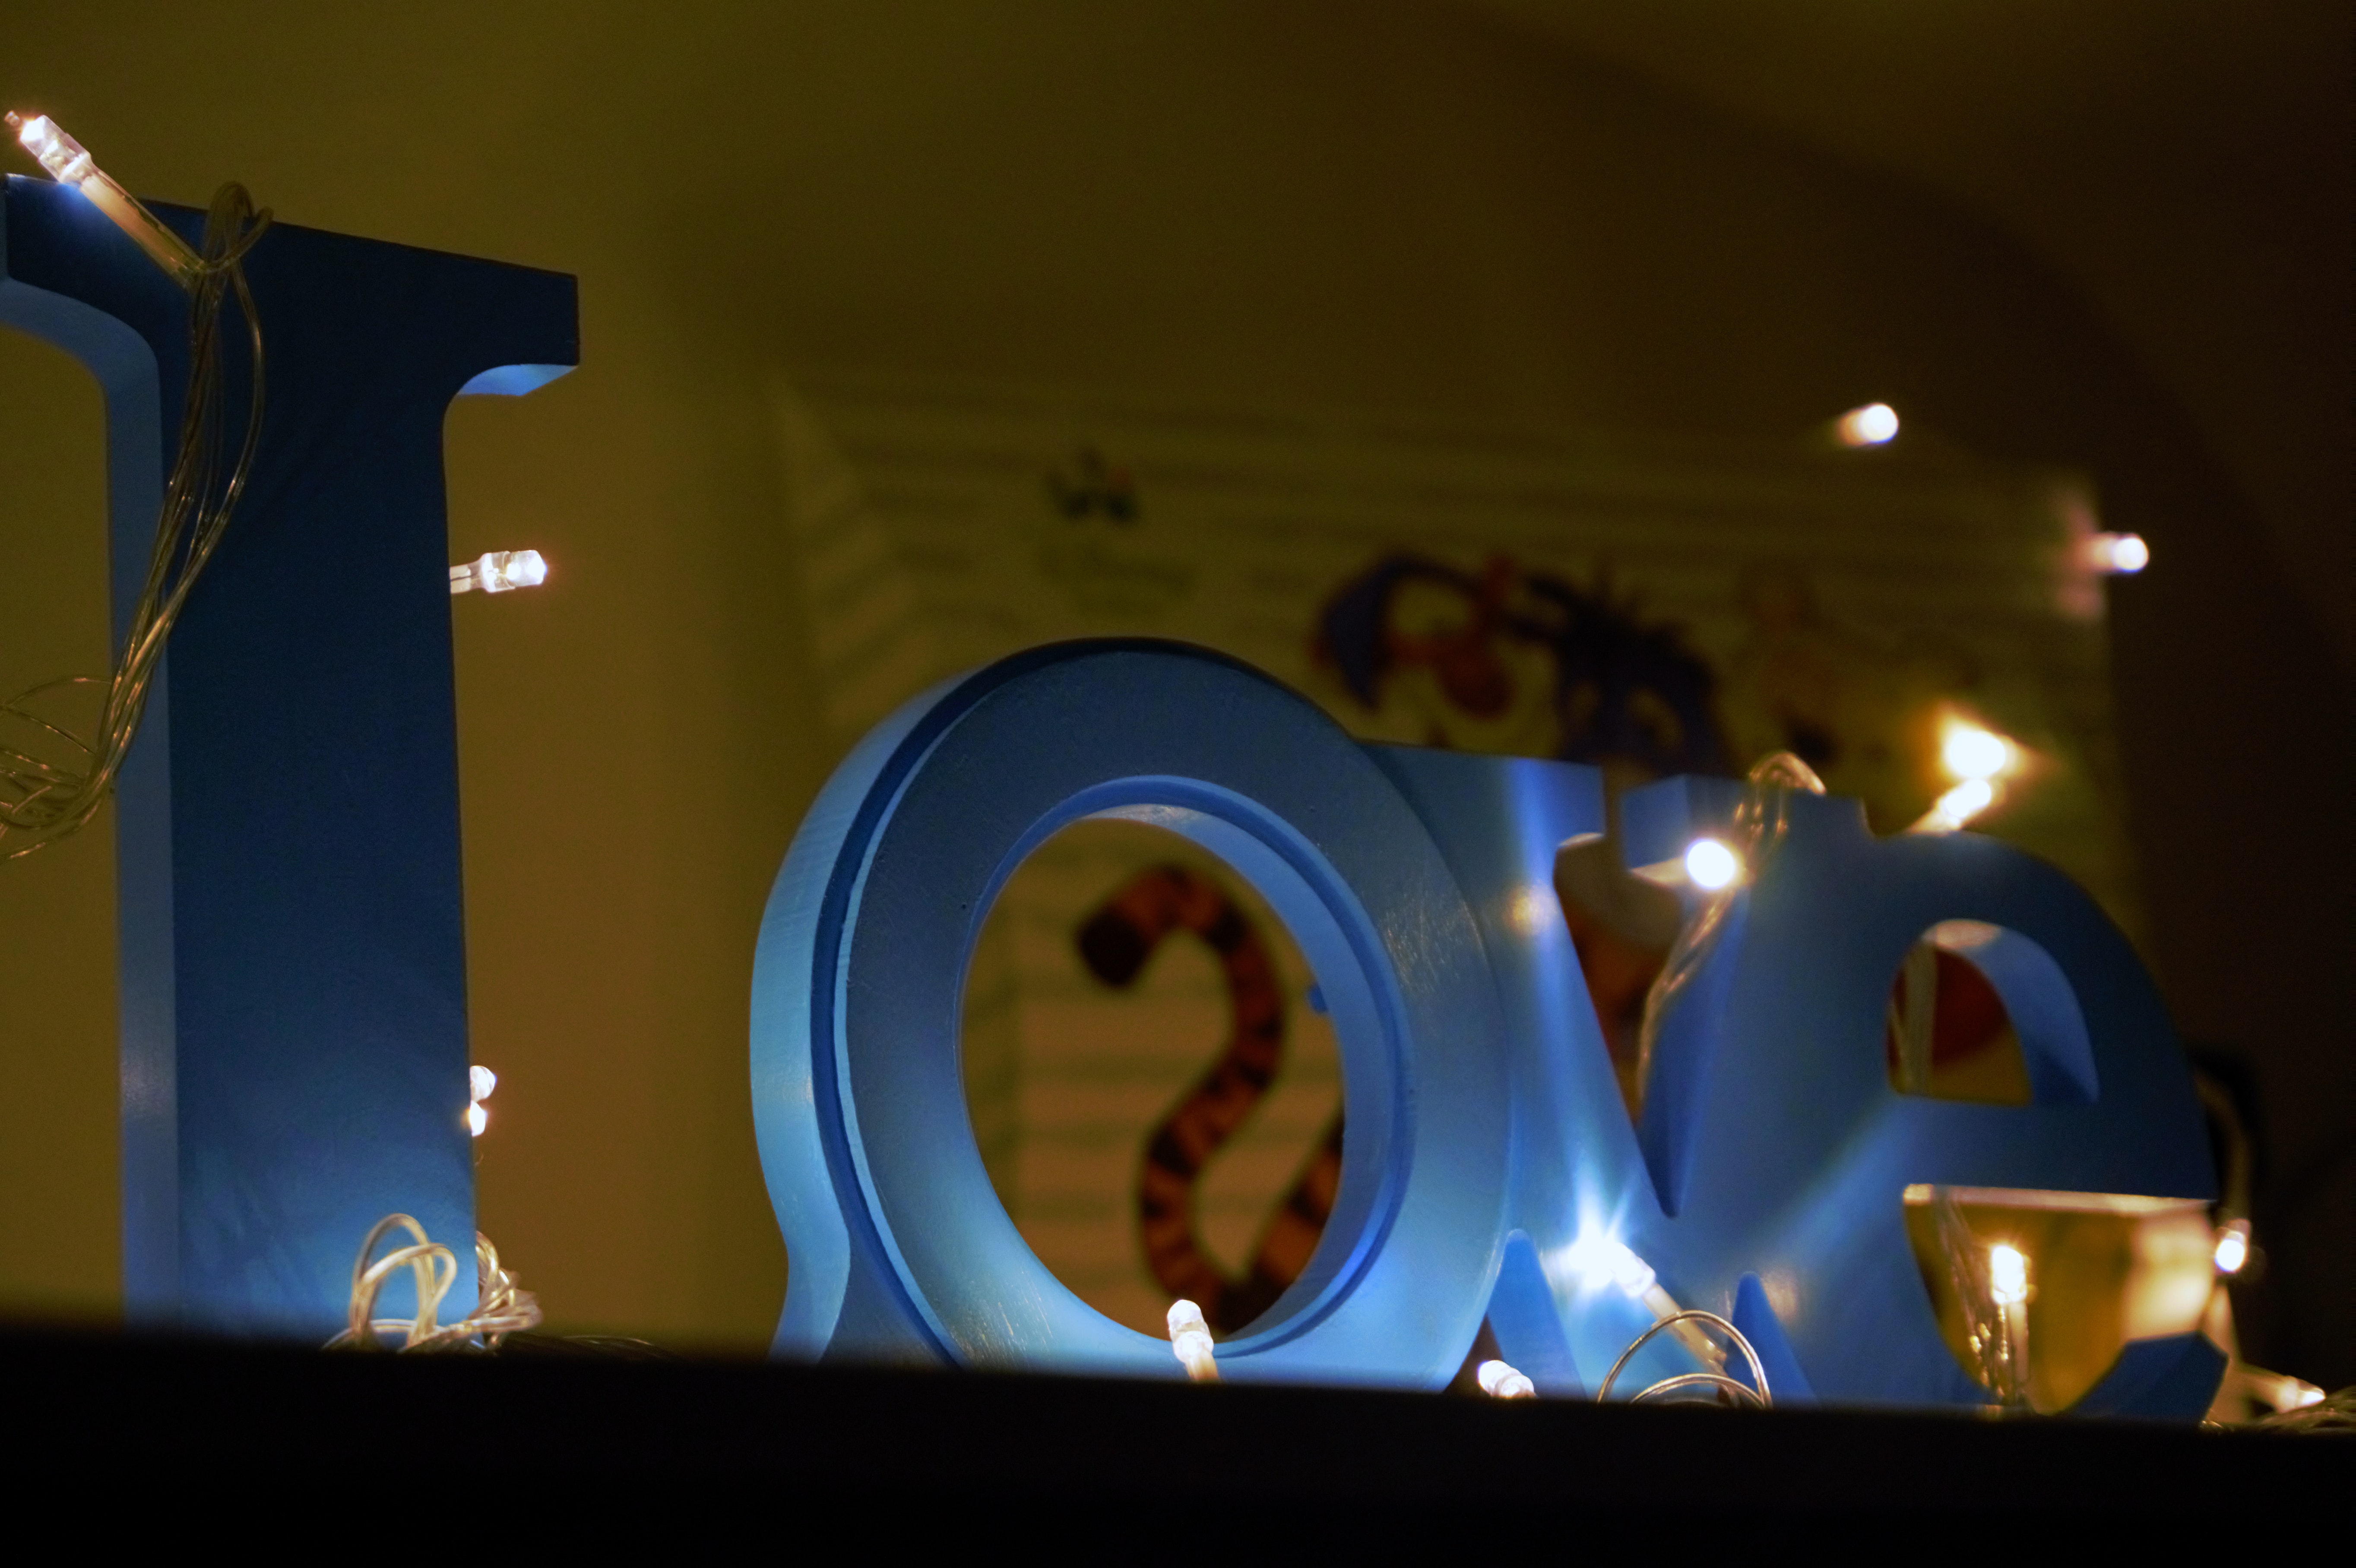
light, blue, lighting, night